Questions of Truth

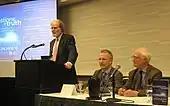
Launch at 2009 AAAS Annual Conference with President James J. McCarthy (standing) and authors

The book grew out of questions generated at a website organized to communicate Polkinghorne's ideas. It groups selected questions under seven topics: